Flowers with Two Lizards

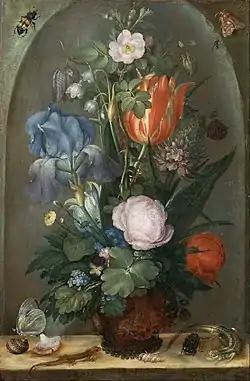
"Flowers with Two Lizards" (1603) by Roelant Savery

Flowers with Two Lizards is a 1603 painting by Roelant Savery, now in the Centraal Museum in Utrecht. It and a near-identical version by the same artist are the two earliest surviving floral still lifes from the Northern Netherlands.